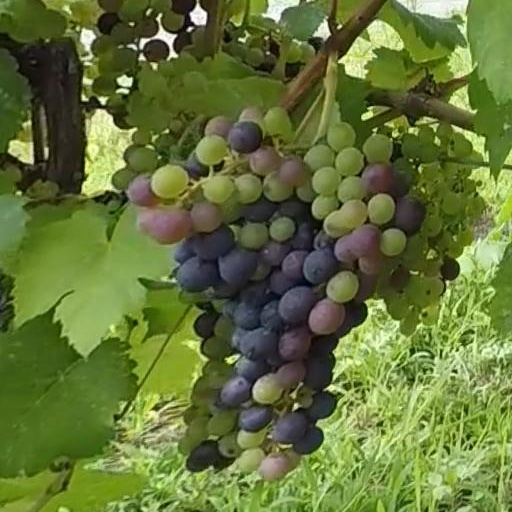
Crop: grape